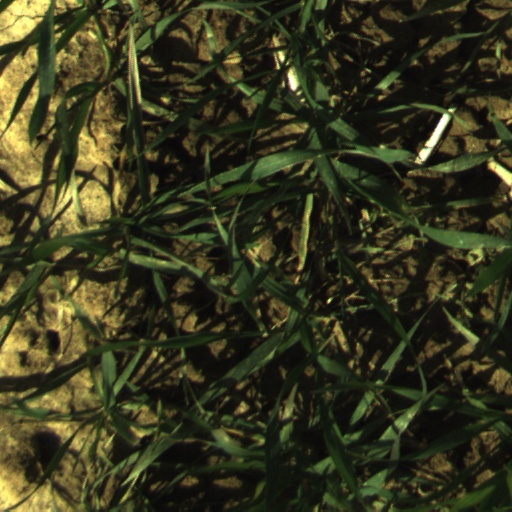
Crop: wheat